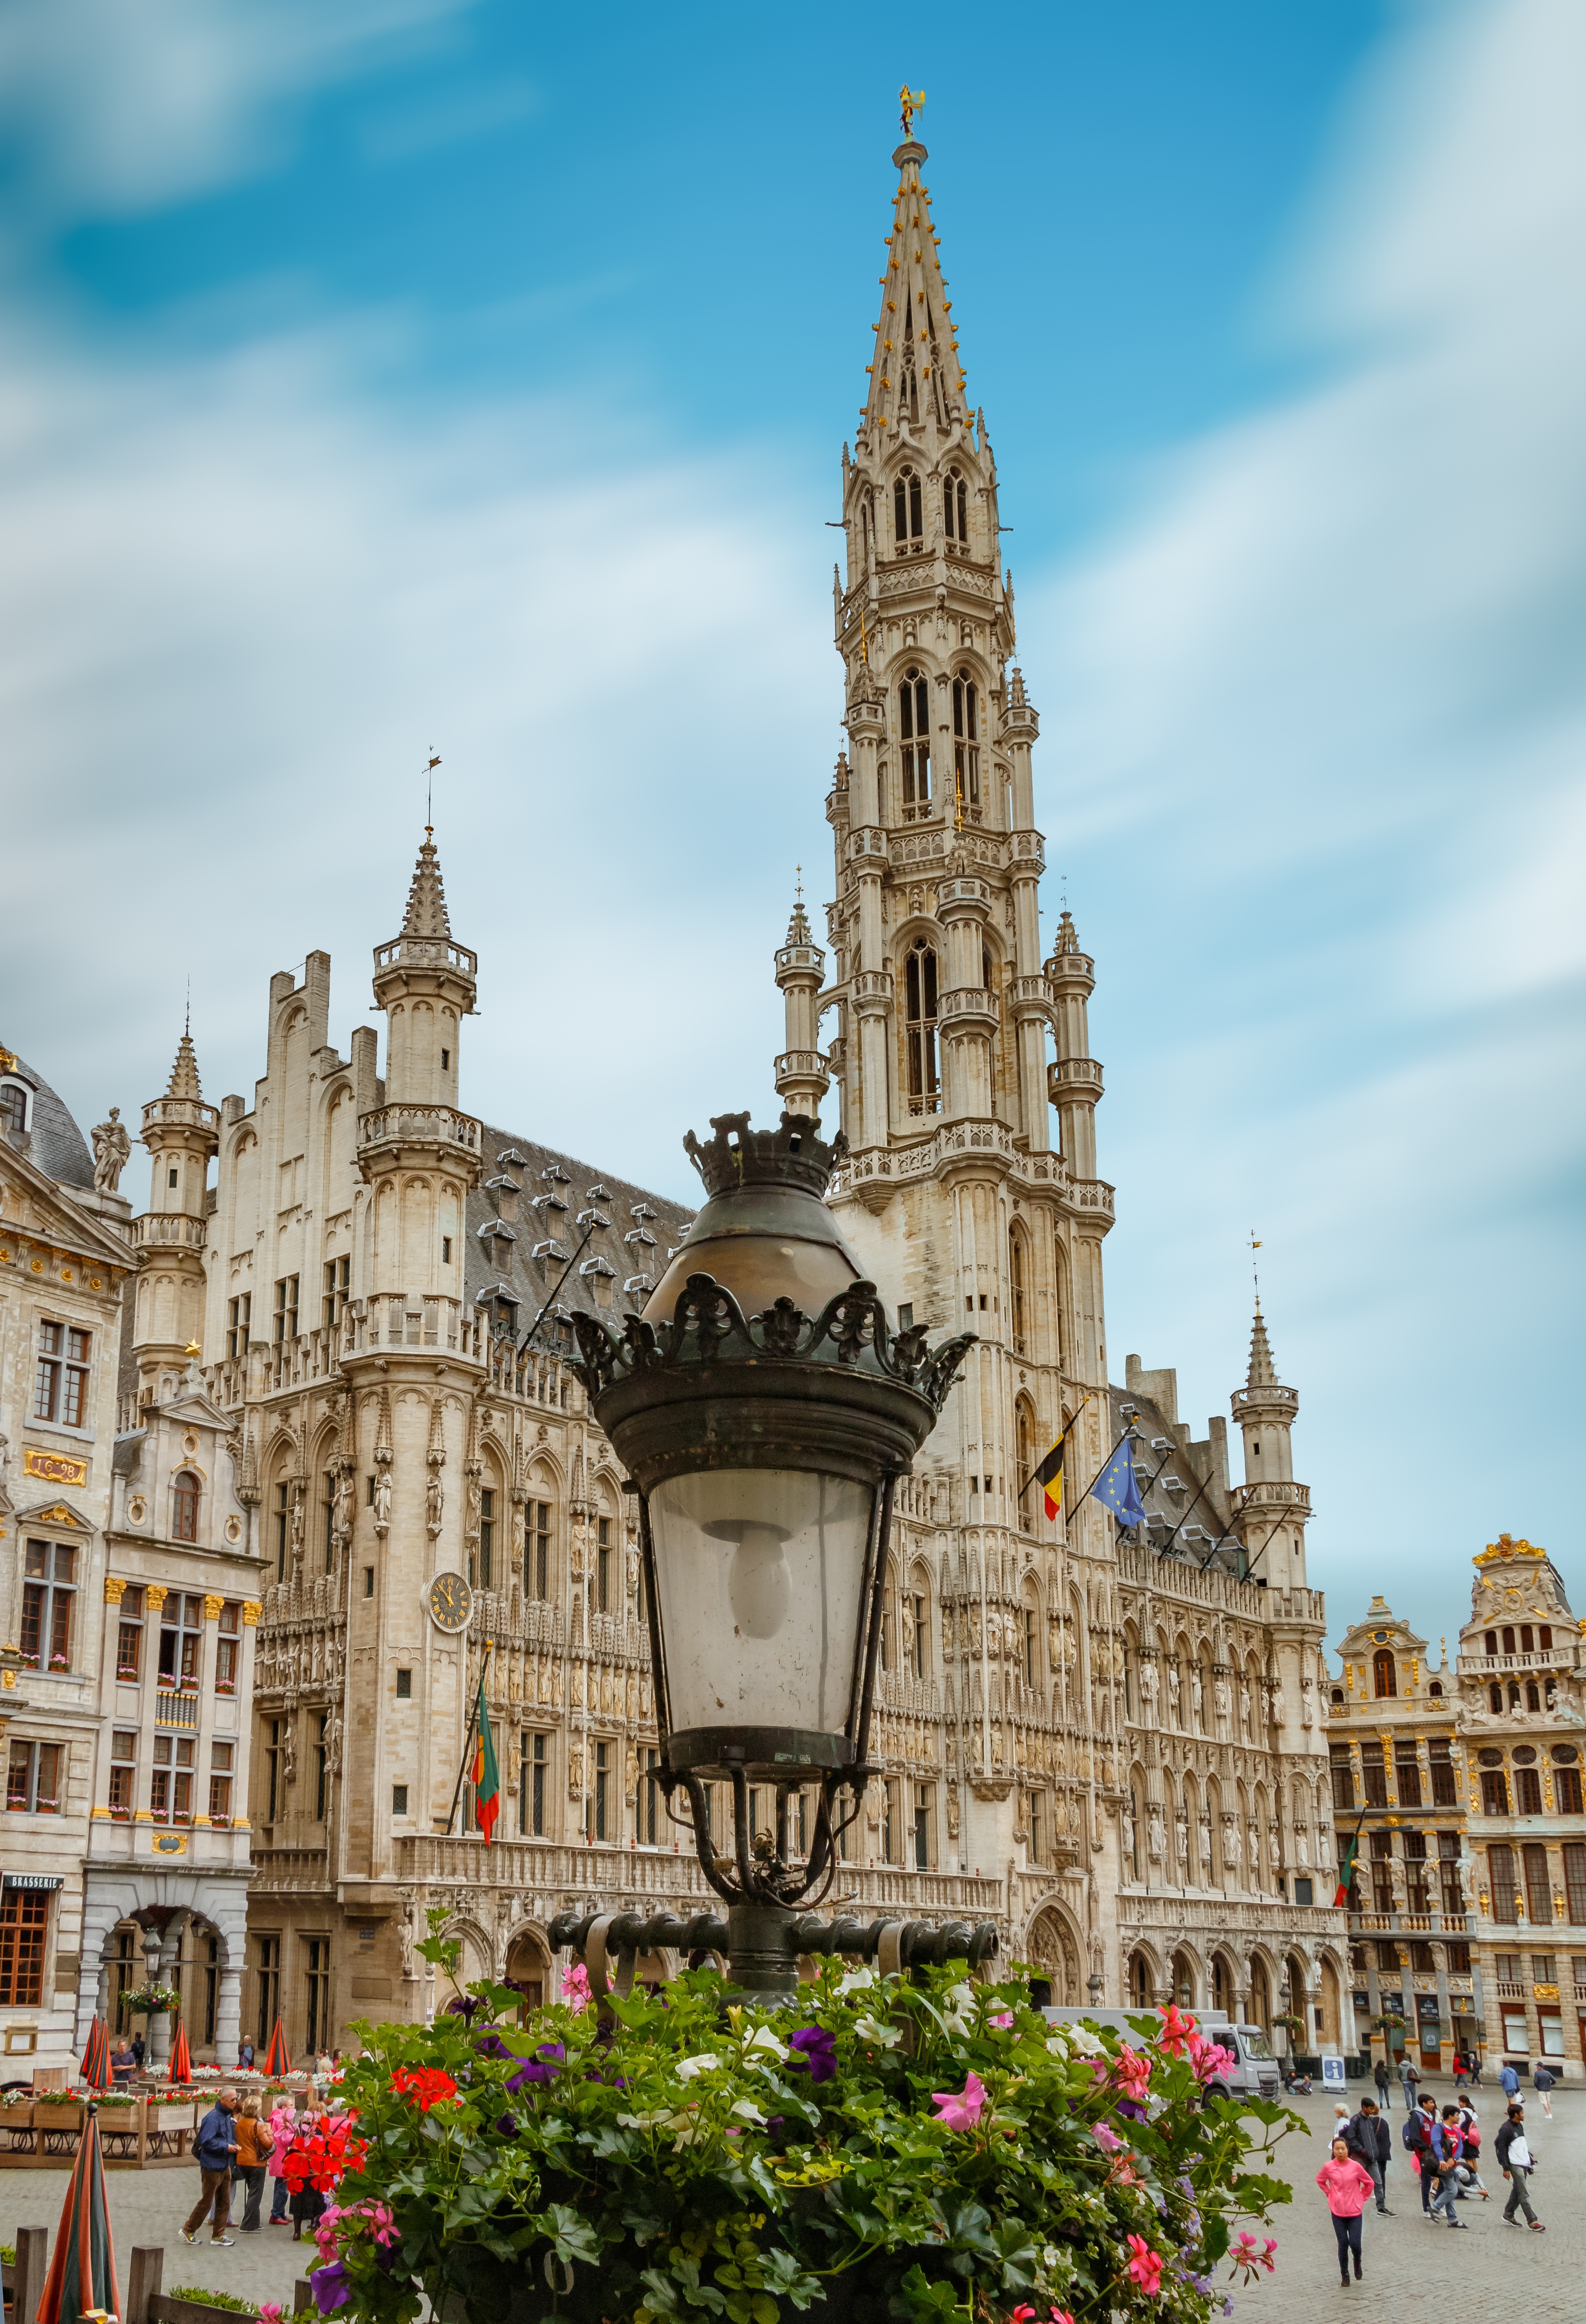
architecture, town, building, palace, cityscape, tower, plaza, square, landmark, facade, church, cathedral, tourism, long exposure, place of worship, flowers, belgium, brussels, garnish, spire, town square, centre, basilica, the sky, city center, historic town, grote markt, main square, grand place, brussels belgium, square of, brussels grote markt, square brussels, brussels center, historic square, brussels town hall